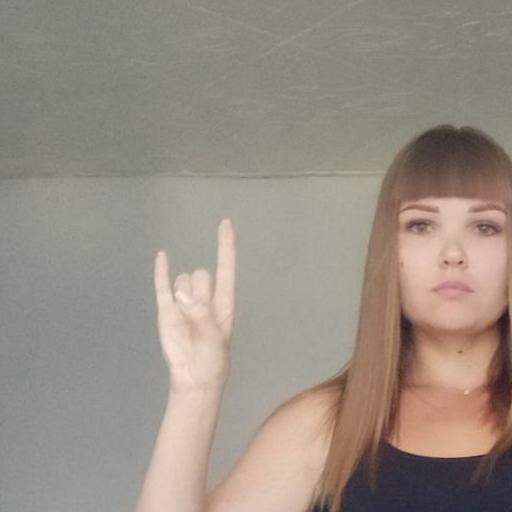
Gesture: rock